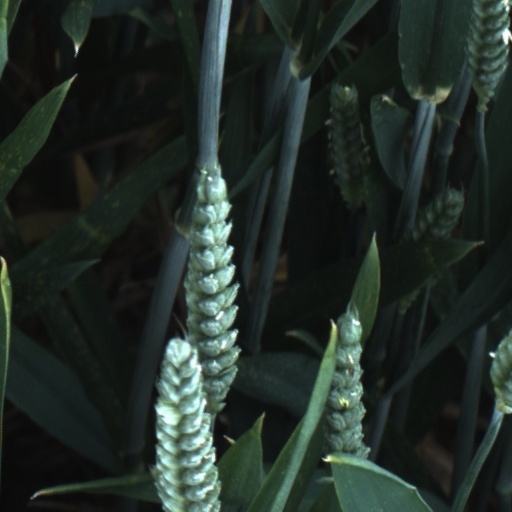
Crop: wheat